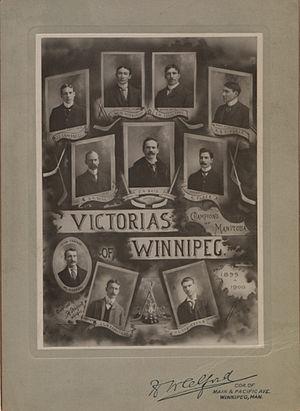
Les Victorias de Winnipeg sont une ancienne franchise amateur senior de hockey sur glace située à Winnipeg au Manitoba au Canada. Ils évoluent dans la Manitoba Hockey Association avant le XXᵉ siècle et remportent à trois reprises la Coupe Stanley.